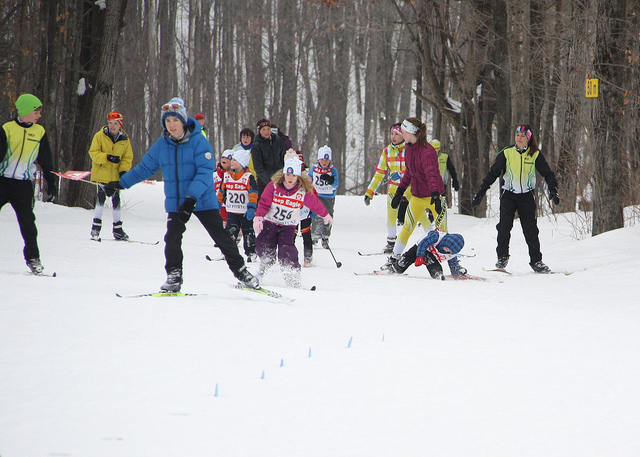
user: Given an image and a question. Answer the question in a short answer. Question: What protective equipment should be worn during this activity? Short Answer:
assistant: glove